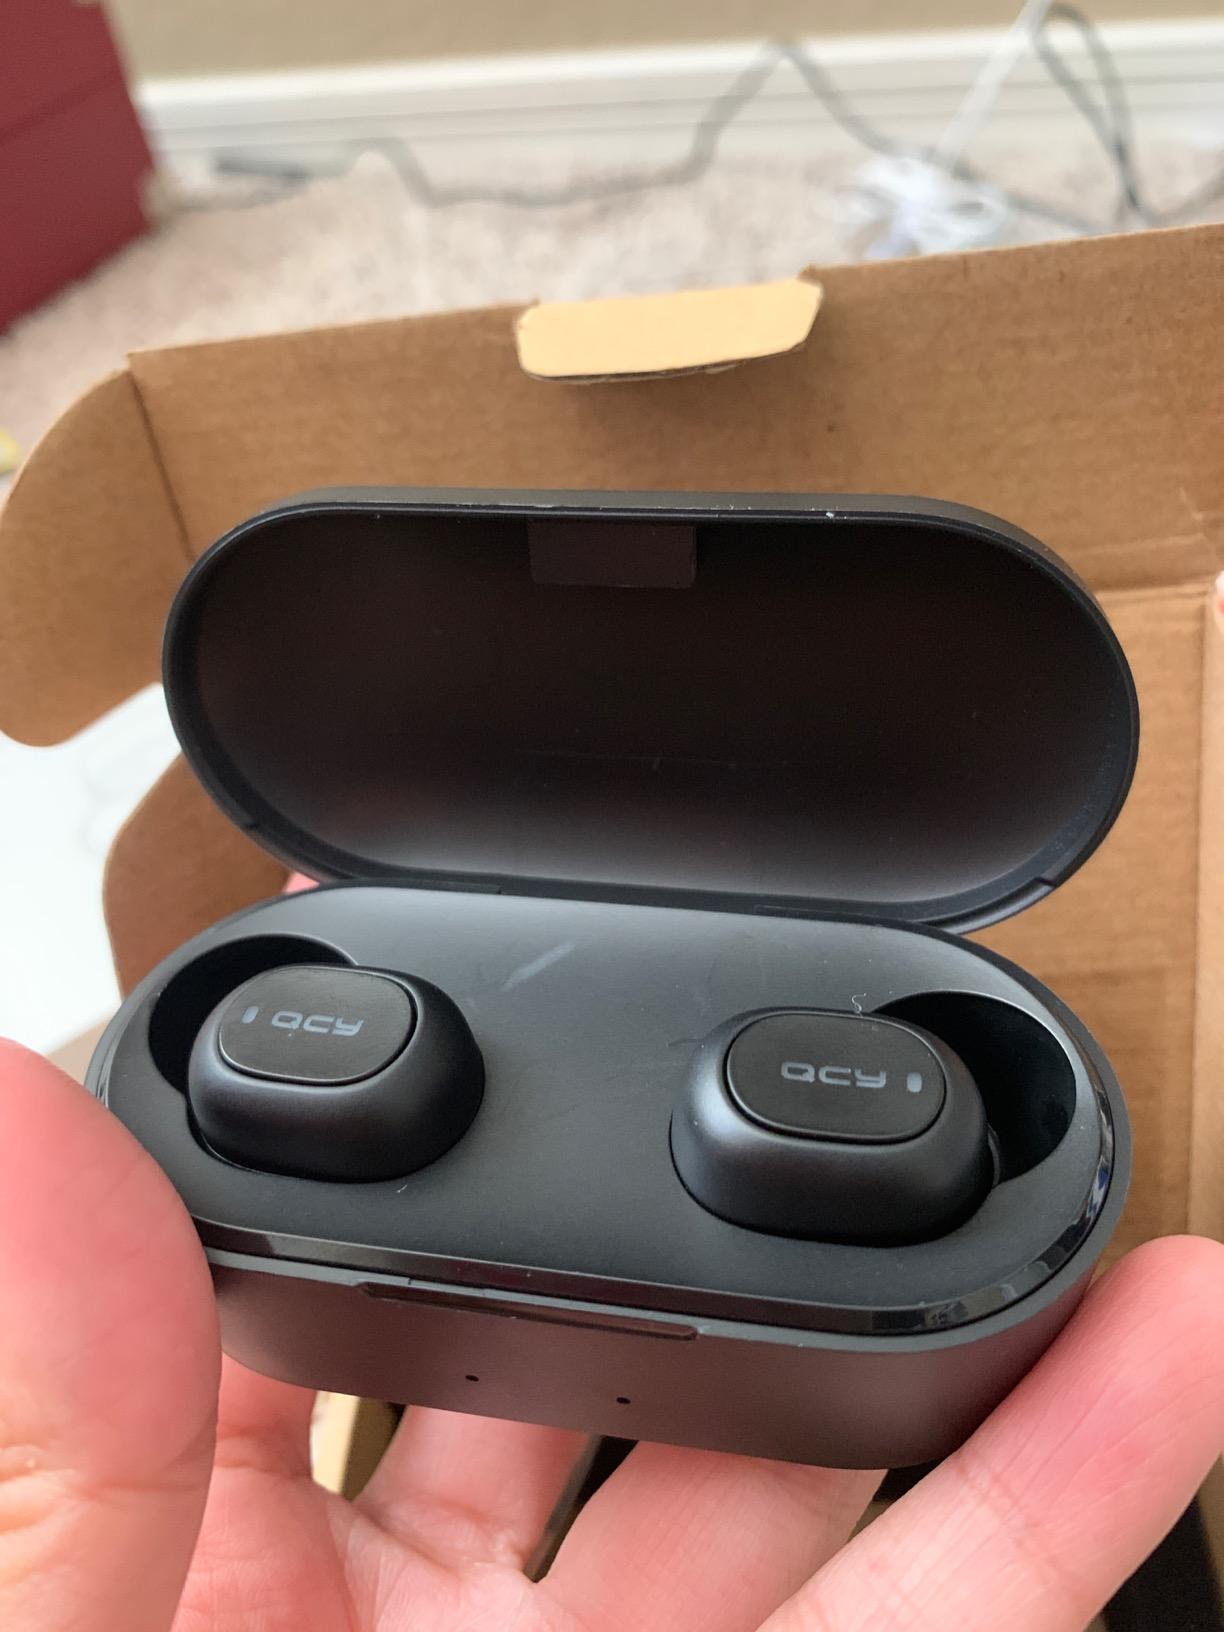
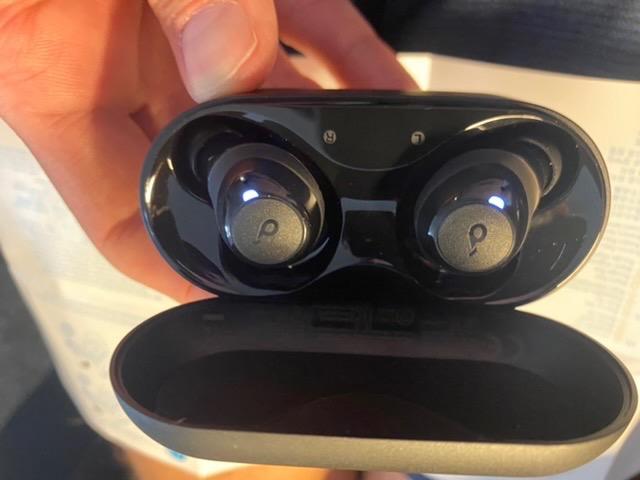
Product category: earbuds
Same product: no